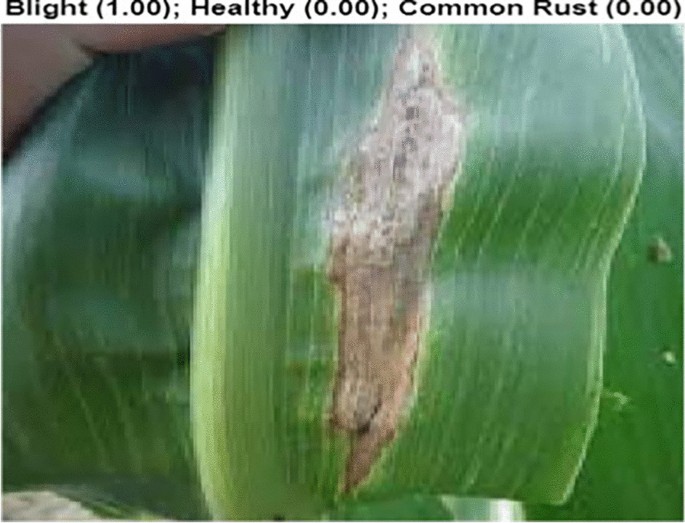
Plant: Corn
Disease: corn northern leaf blight